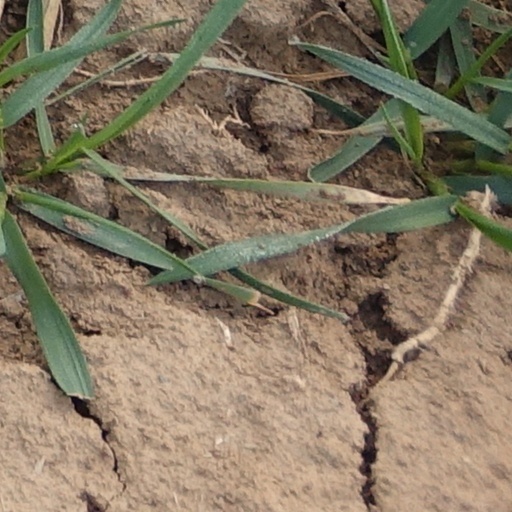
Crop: wheat